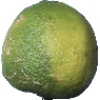
Label: limes